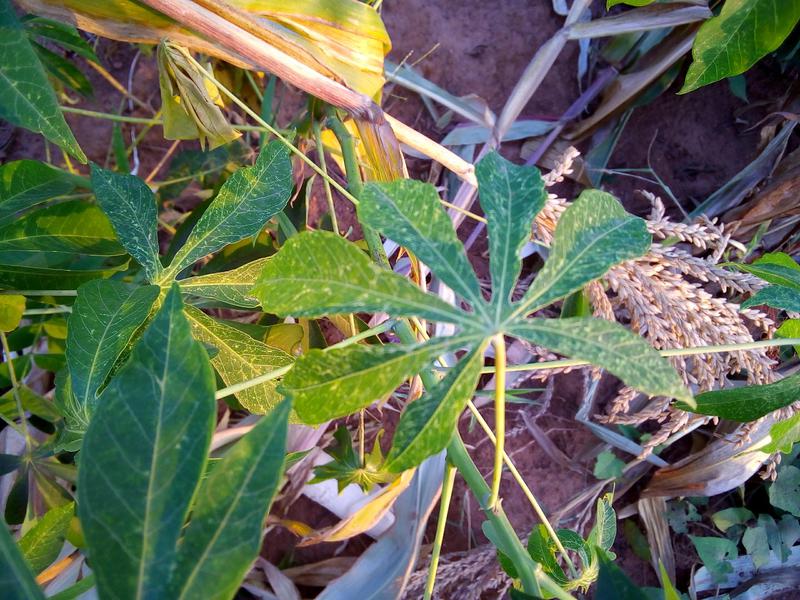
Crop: cassava
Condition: green_mottle